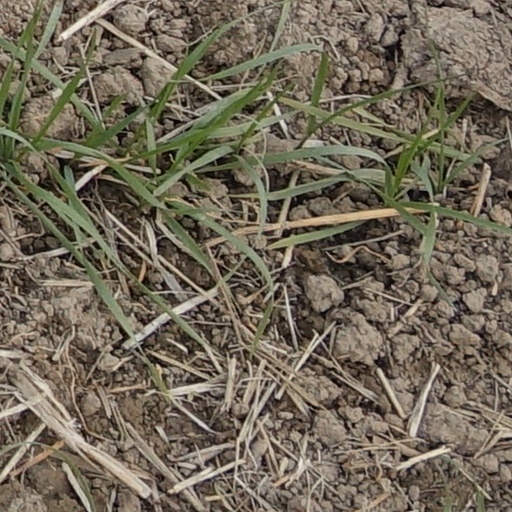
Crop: wheat